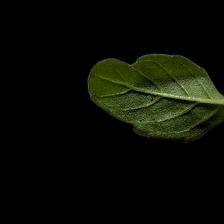
Plant: Tulsi